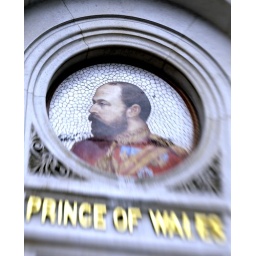
Ceramic portrait of Prince Albert on the clock tower in Brighton. Lensbaby lens on Panasonic G1.